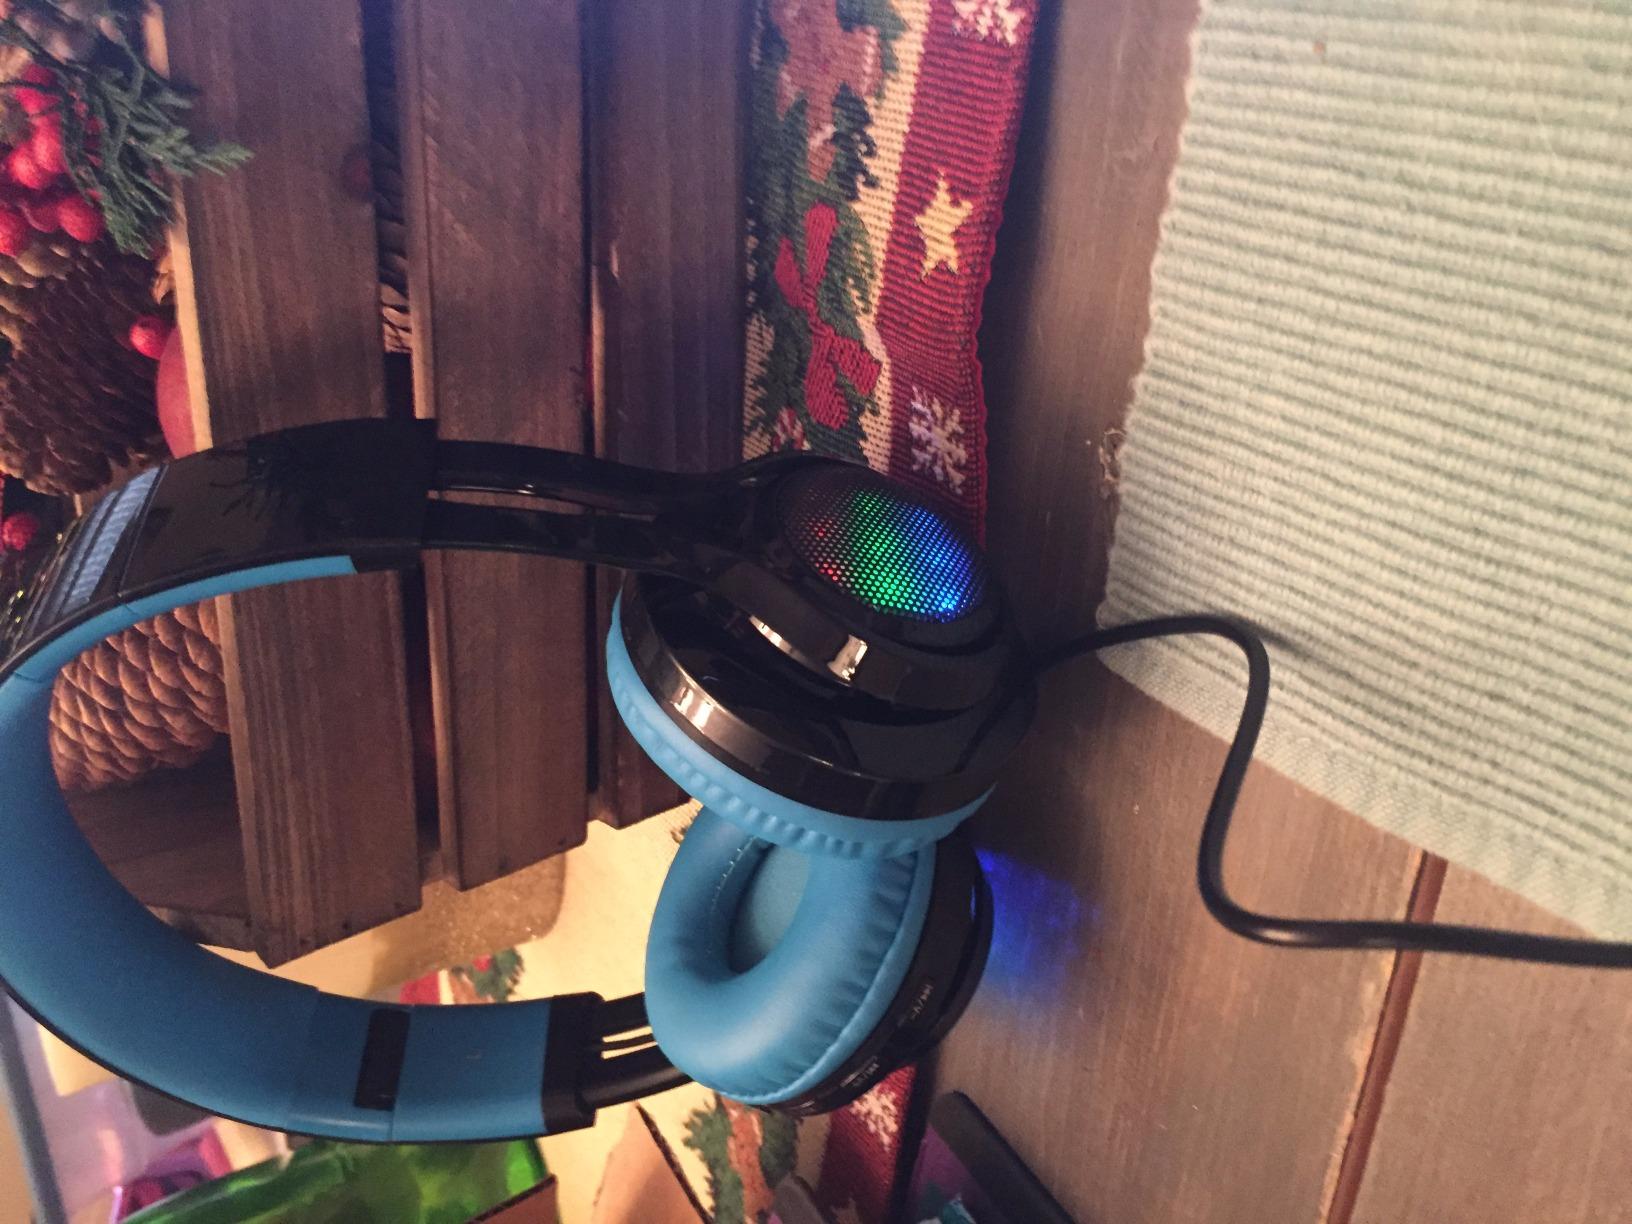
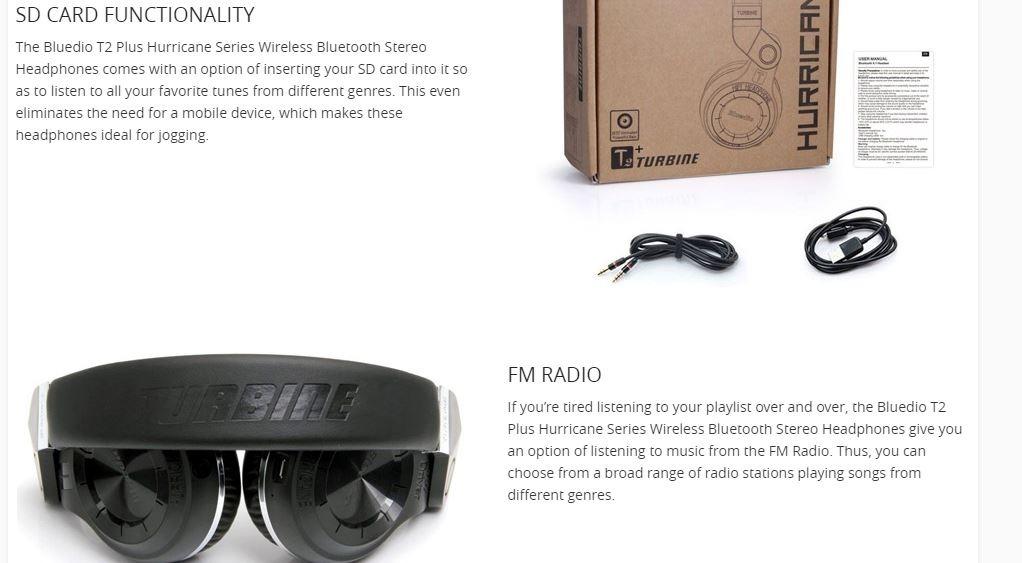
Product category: headphones
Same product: no